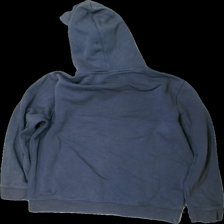
View: back
Type: Hoodie
Category: Men
Brand: Not in the list
Brand text on label: alpha industries
Colors: White, Grey
Material: 81% cotton 19% polyester
Pattern: Logo print
Cut: Regular
Size: L
Season: All
Damage location: top right
Damage 2 location: middle center
Price range: <50
Recommended usage: Export
Description: grå hoodie med logga fram, urtvättad
Comment: urtvättad